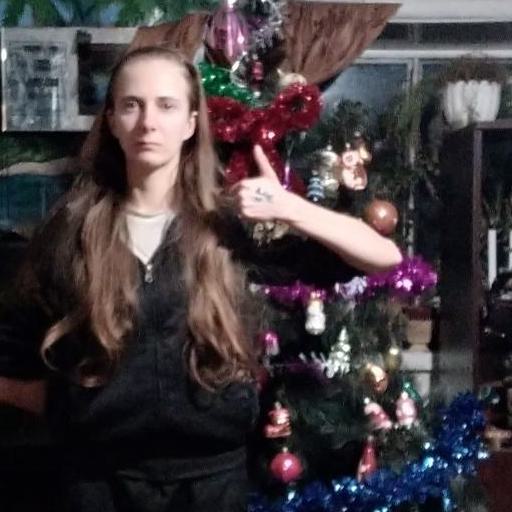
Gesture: like